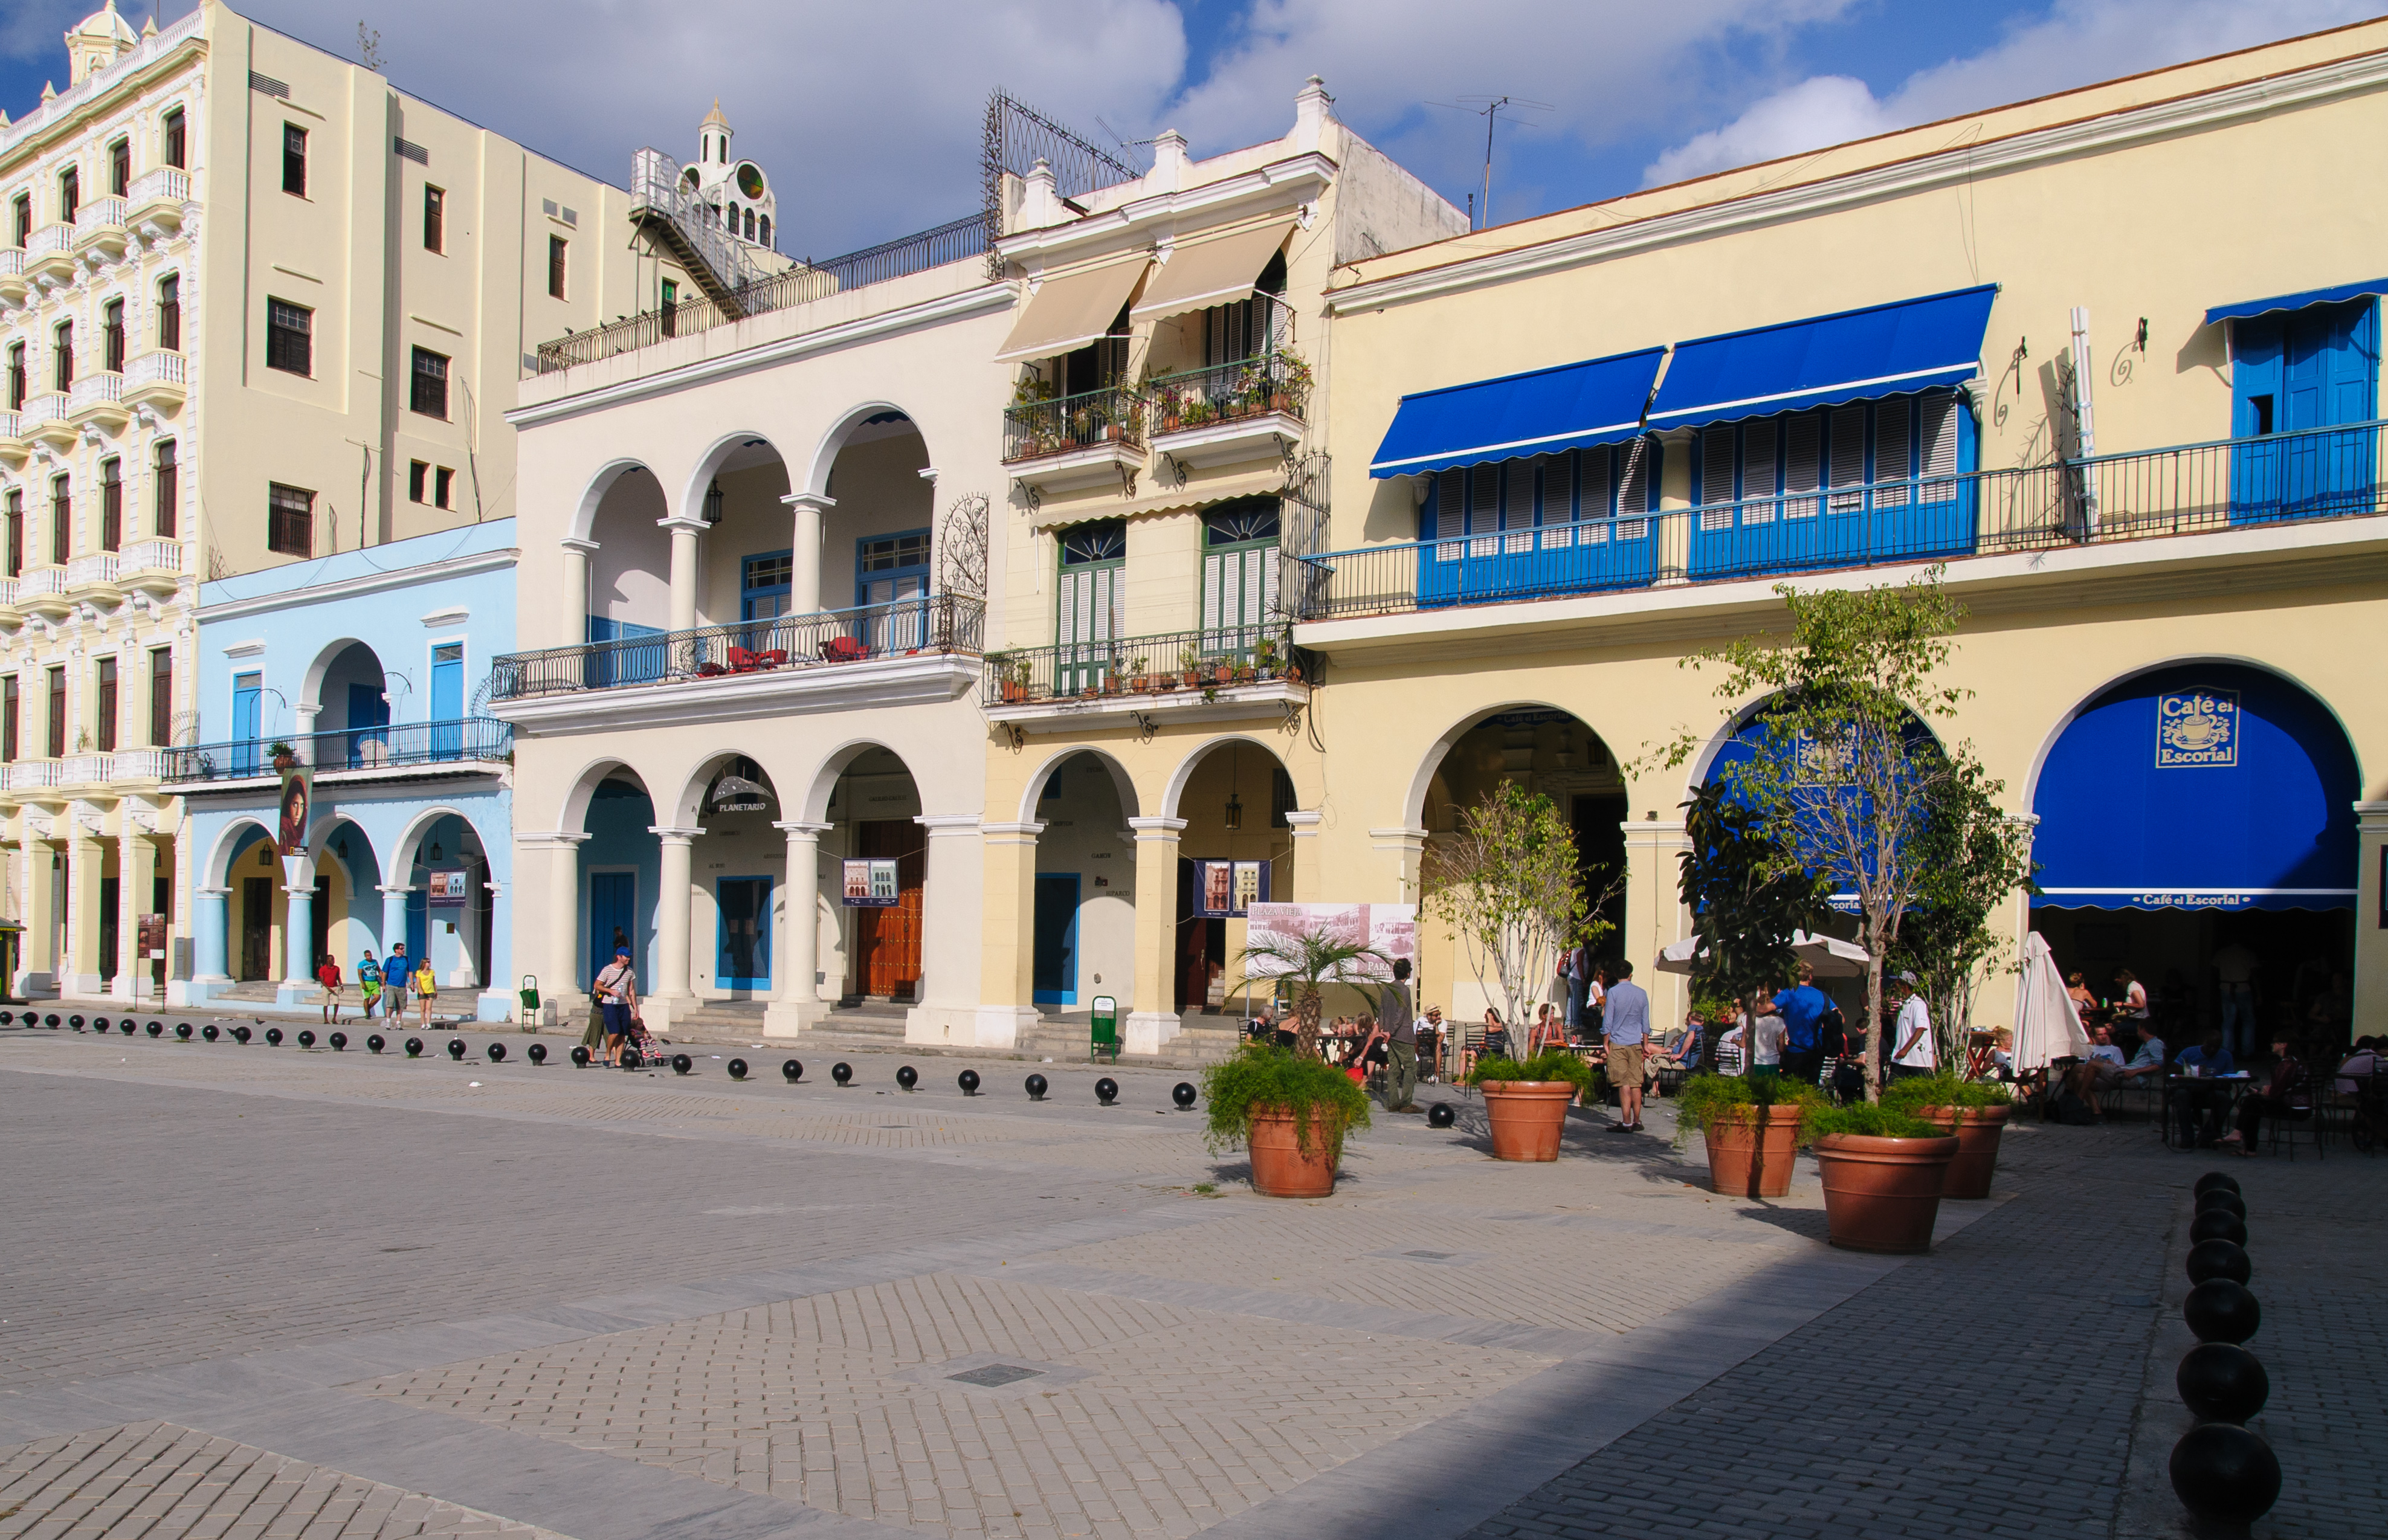
architecture, town, palace, downtown, vacation, plaza, facade, tourism, cuba, town square, d300, lahabana, neighbourhood